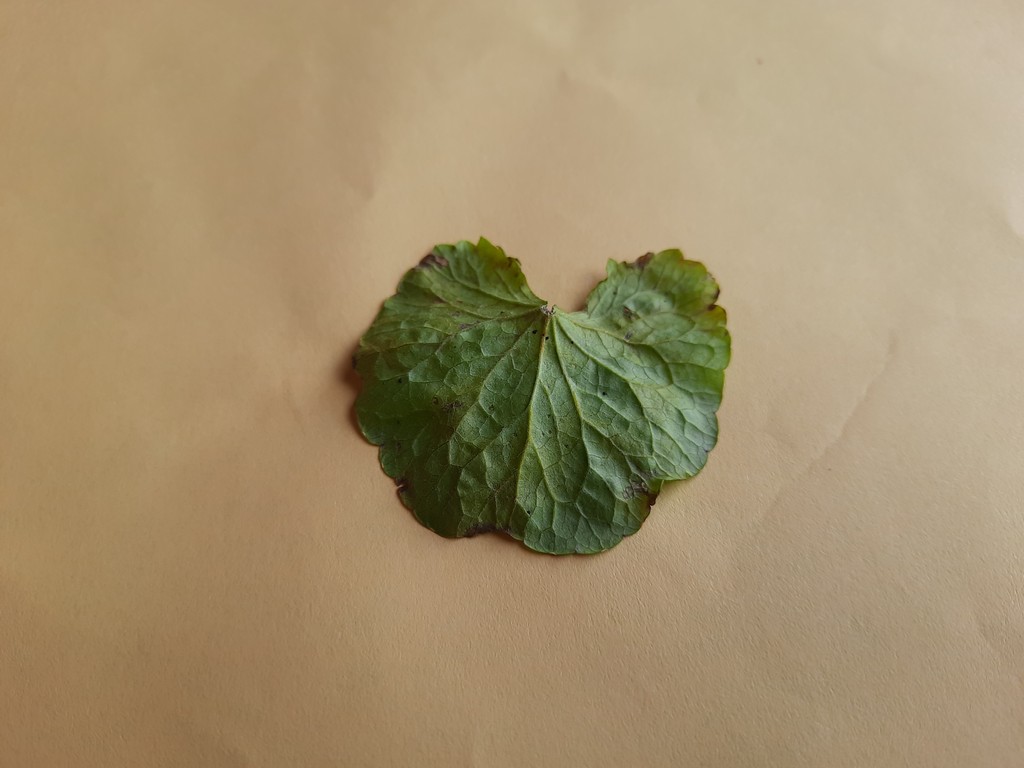
Label: Unhealthy